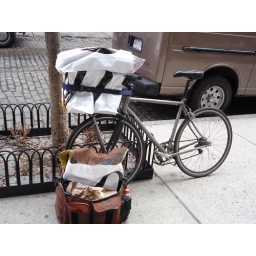
Four boxes of shoes from Nine West in soho for the Today show in Midtown.